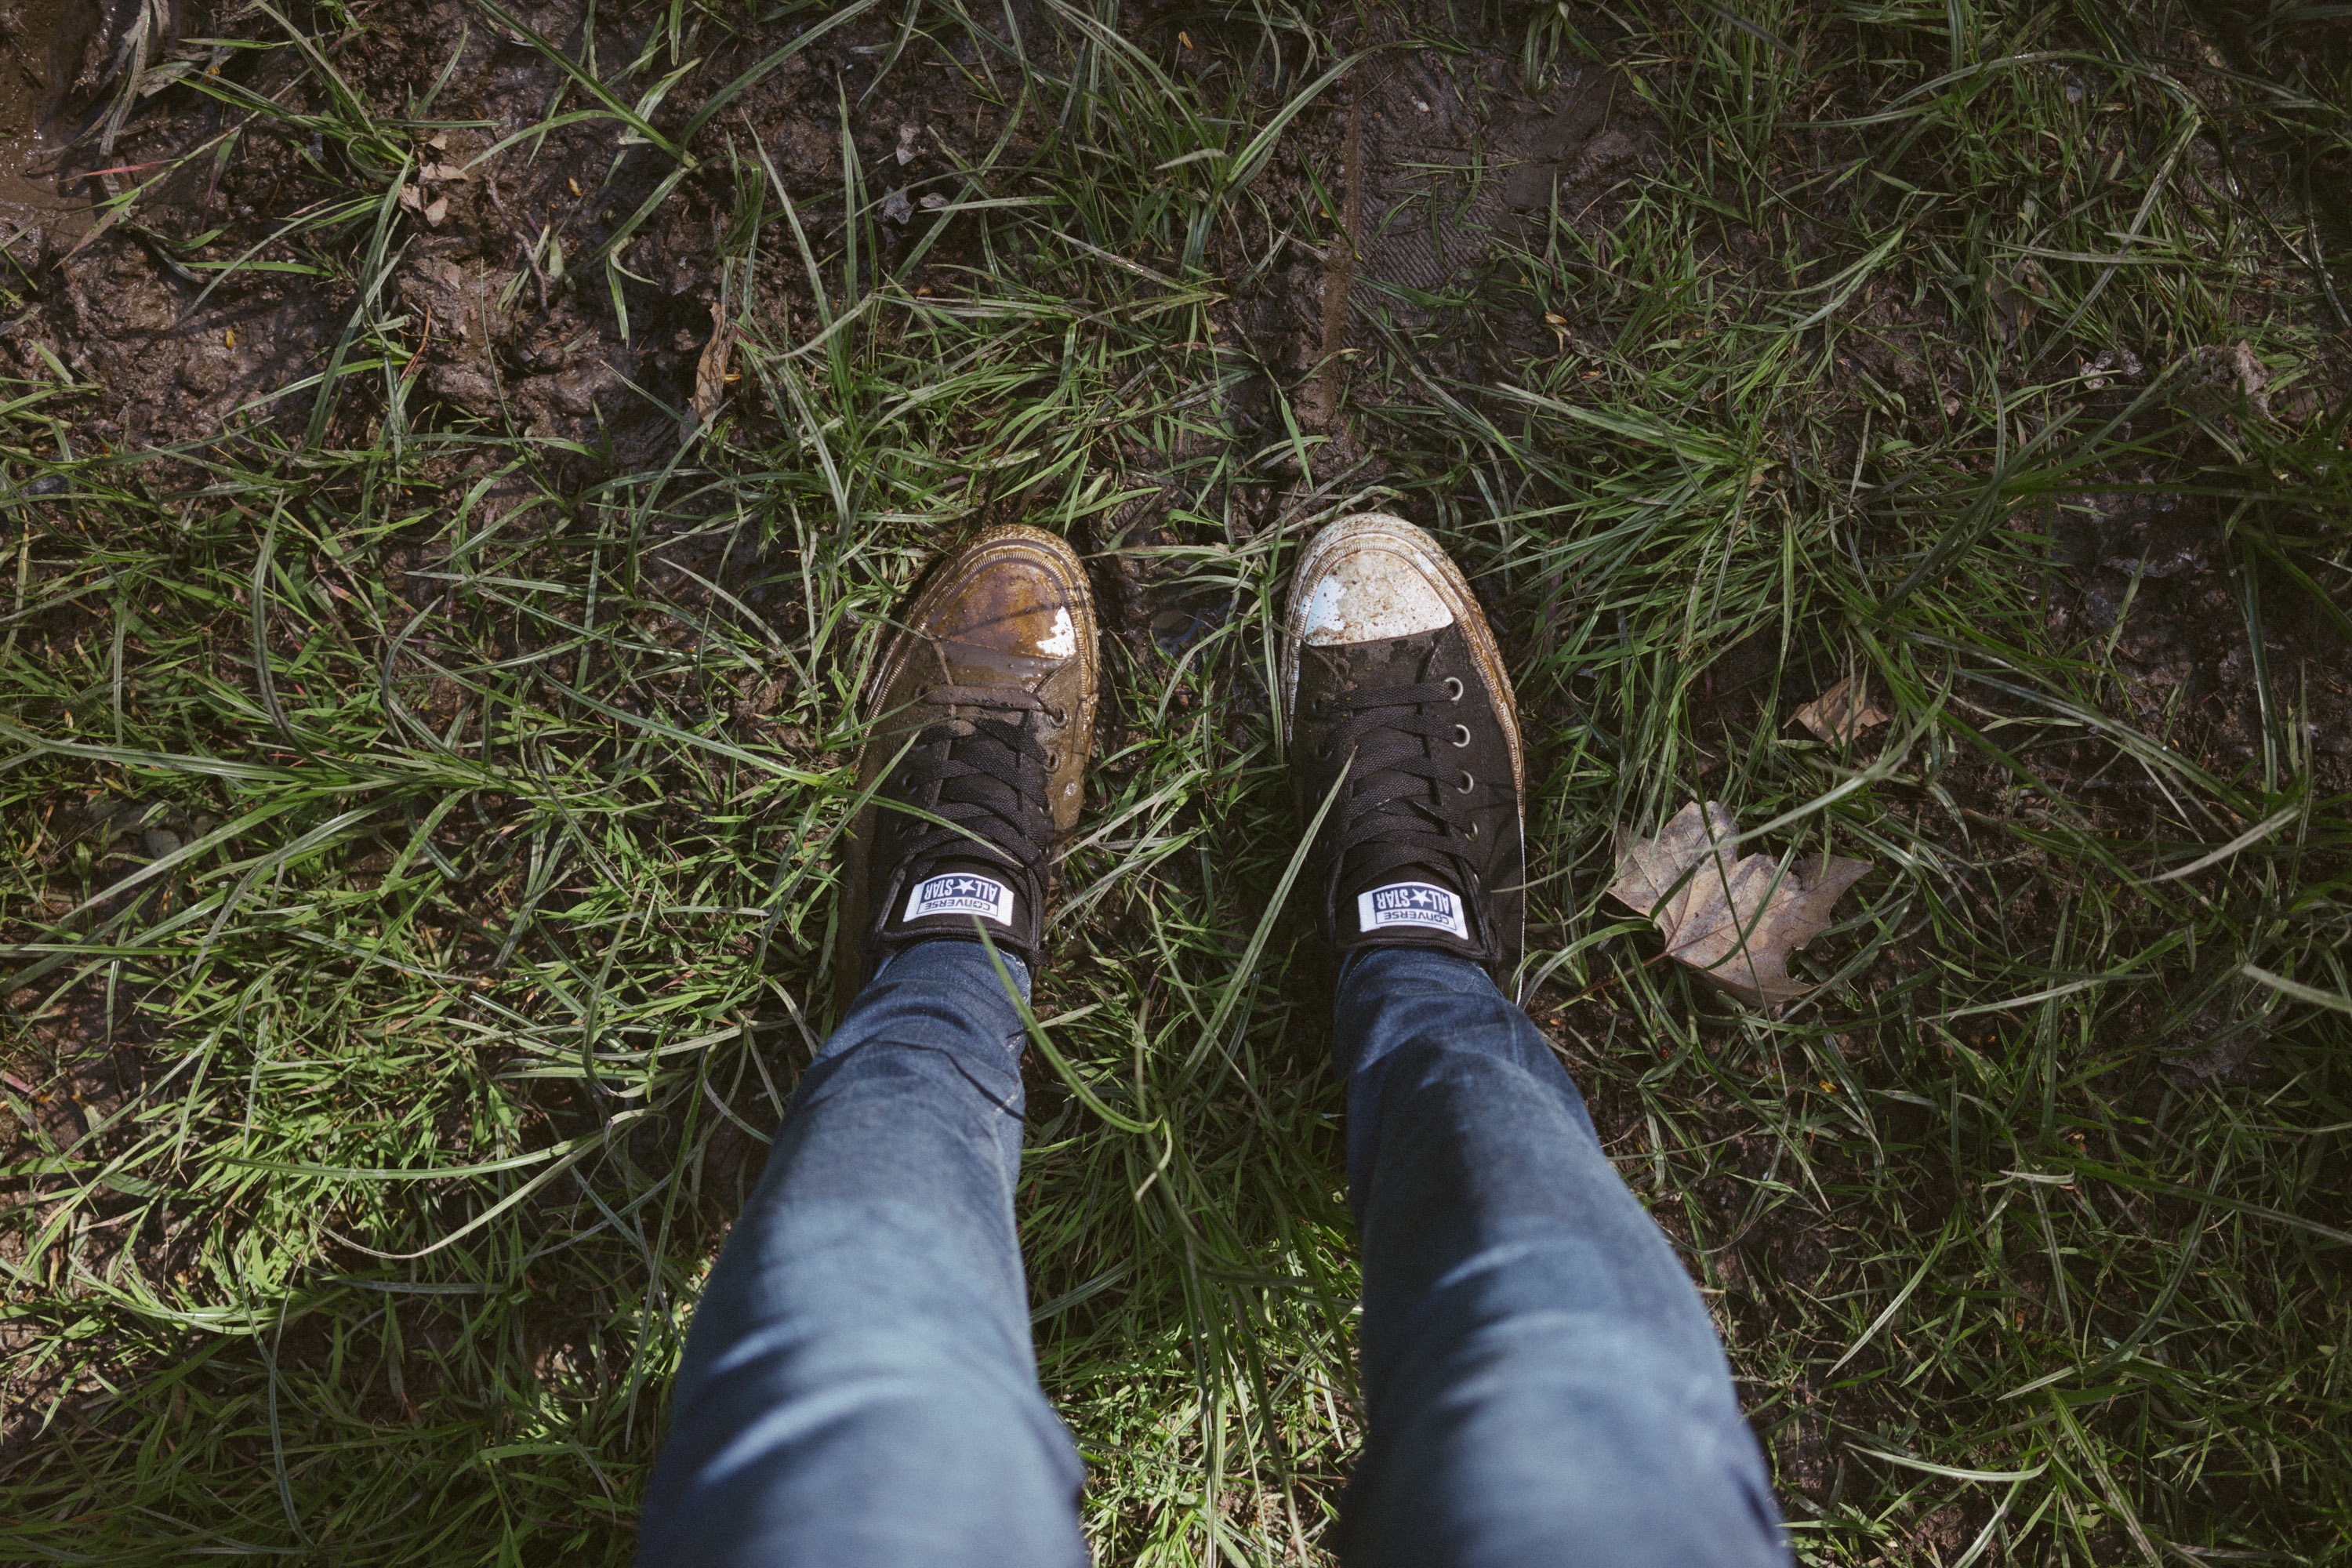
forest, grass, shoe, wildlife, leg, soil, footwear, habitat